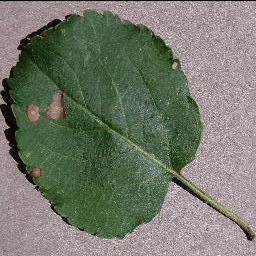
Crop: apple
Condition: black_rot